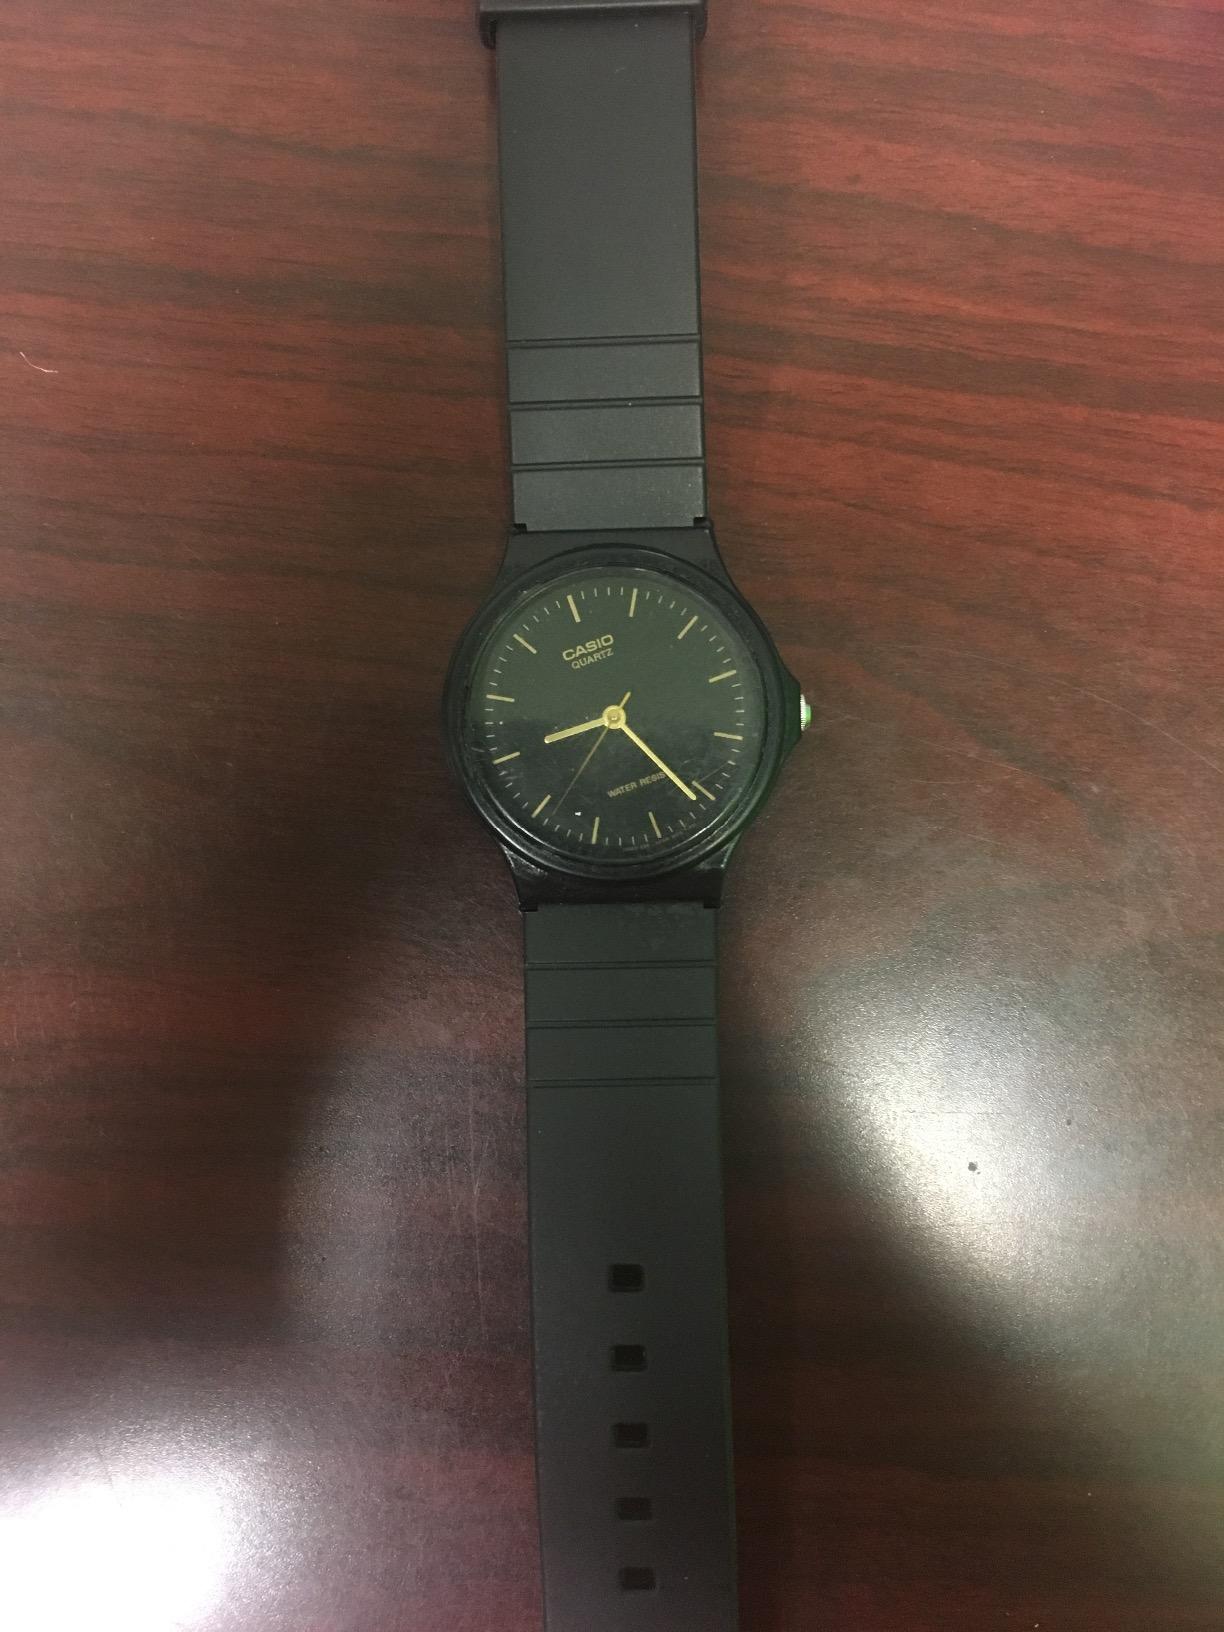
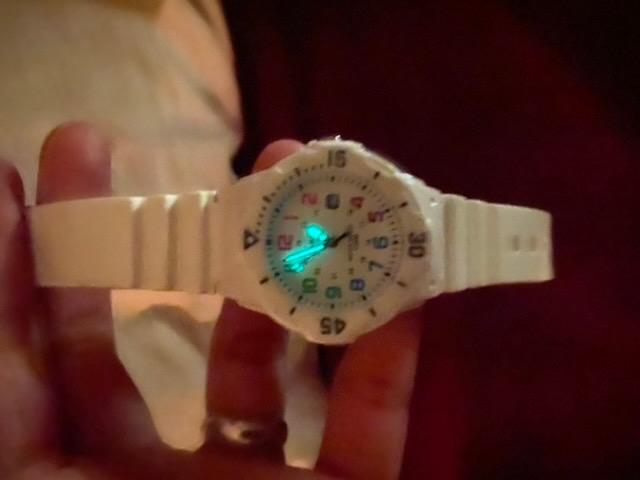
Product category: accessories_watch
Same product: no